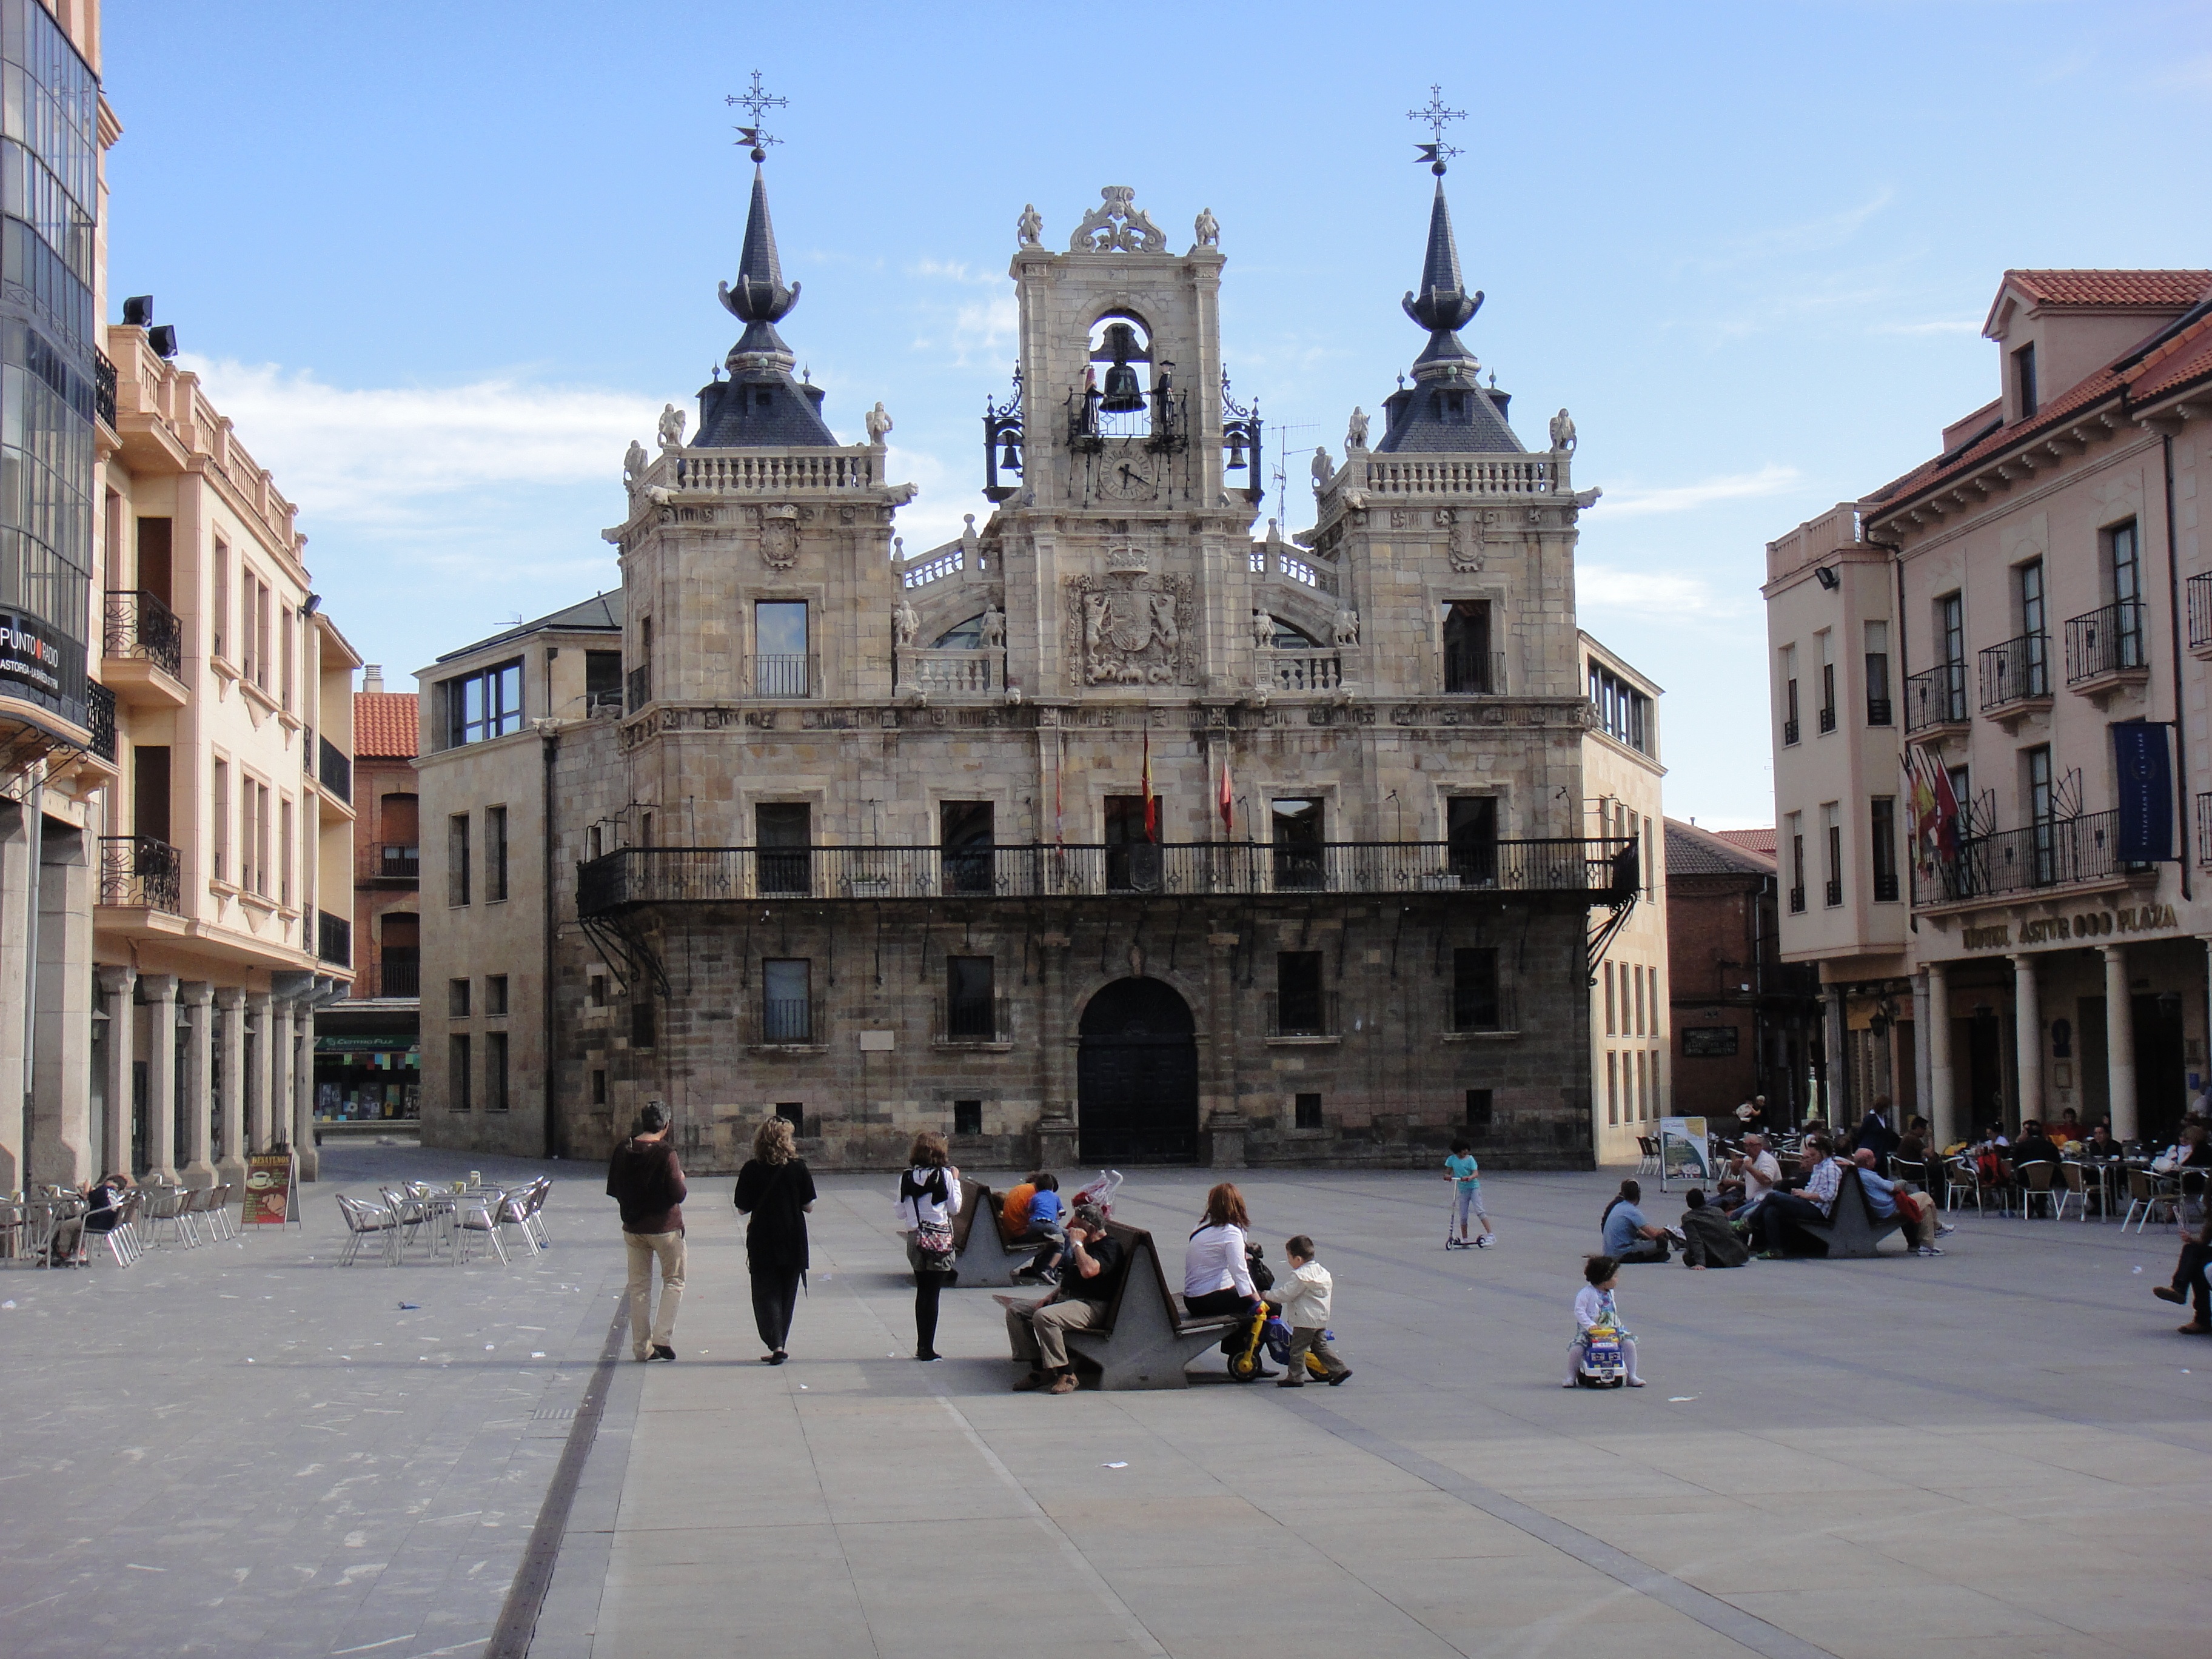
architecture, town, building, palace, city, cityscape, downtown, plaza, landmark, facade, cathedral, tourism, public space, madrid, town square, basilica, tours, human settlement